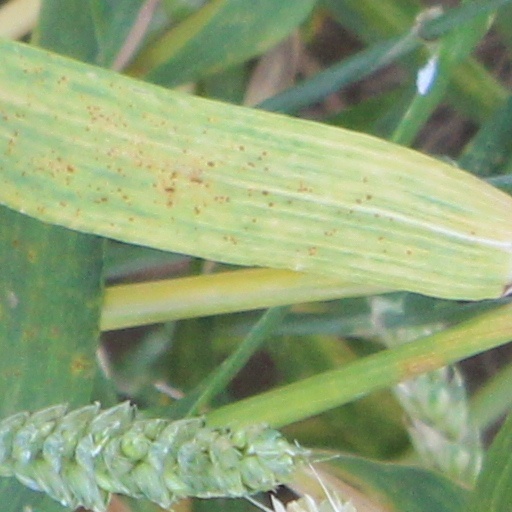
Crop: wheat